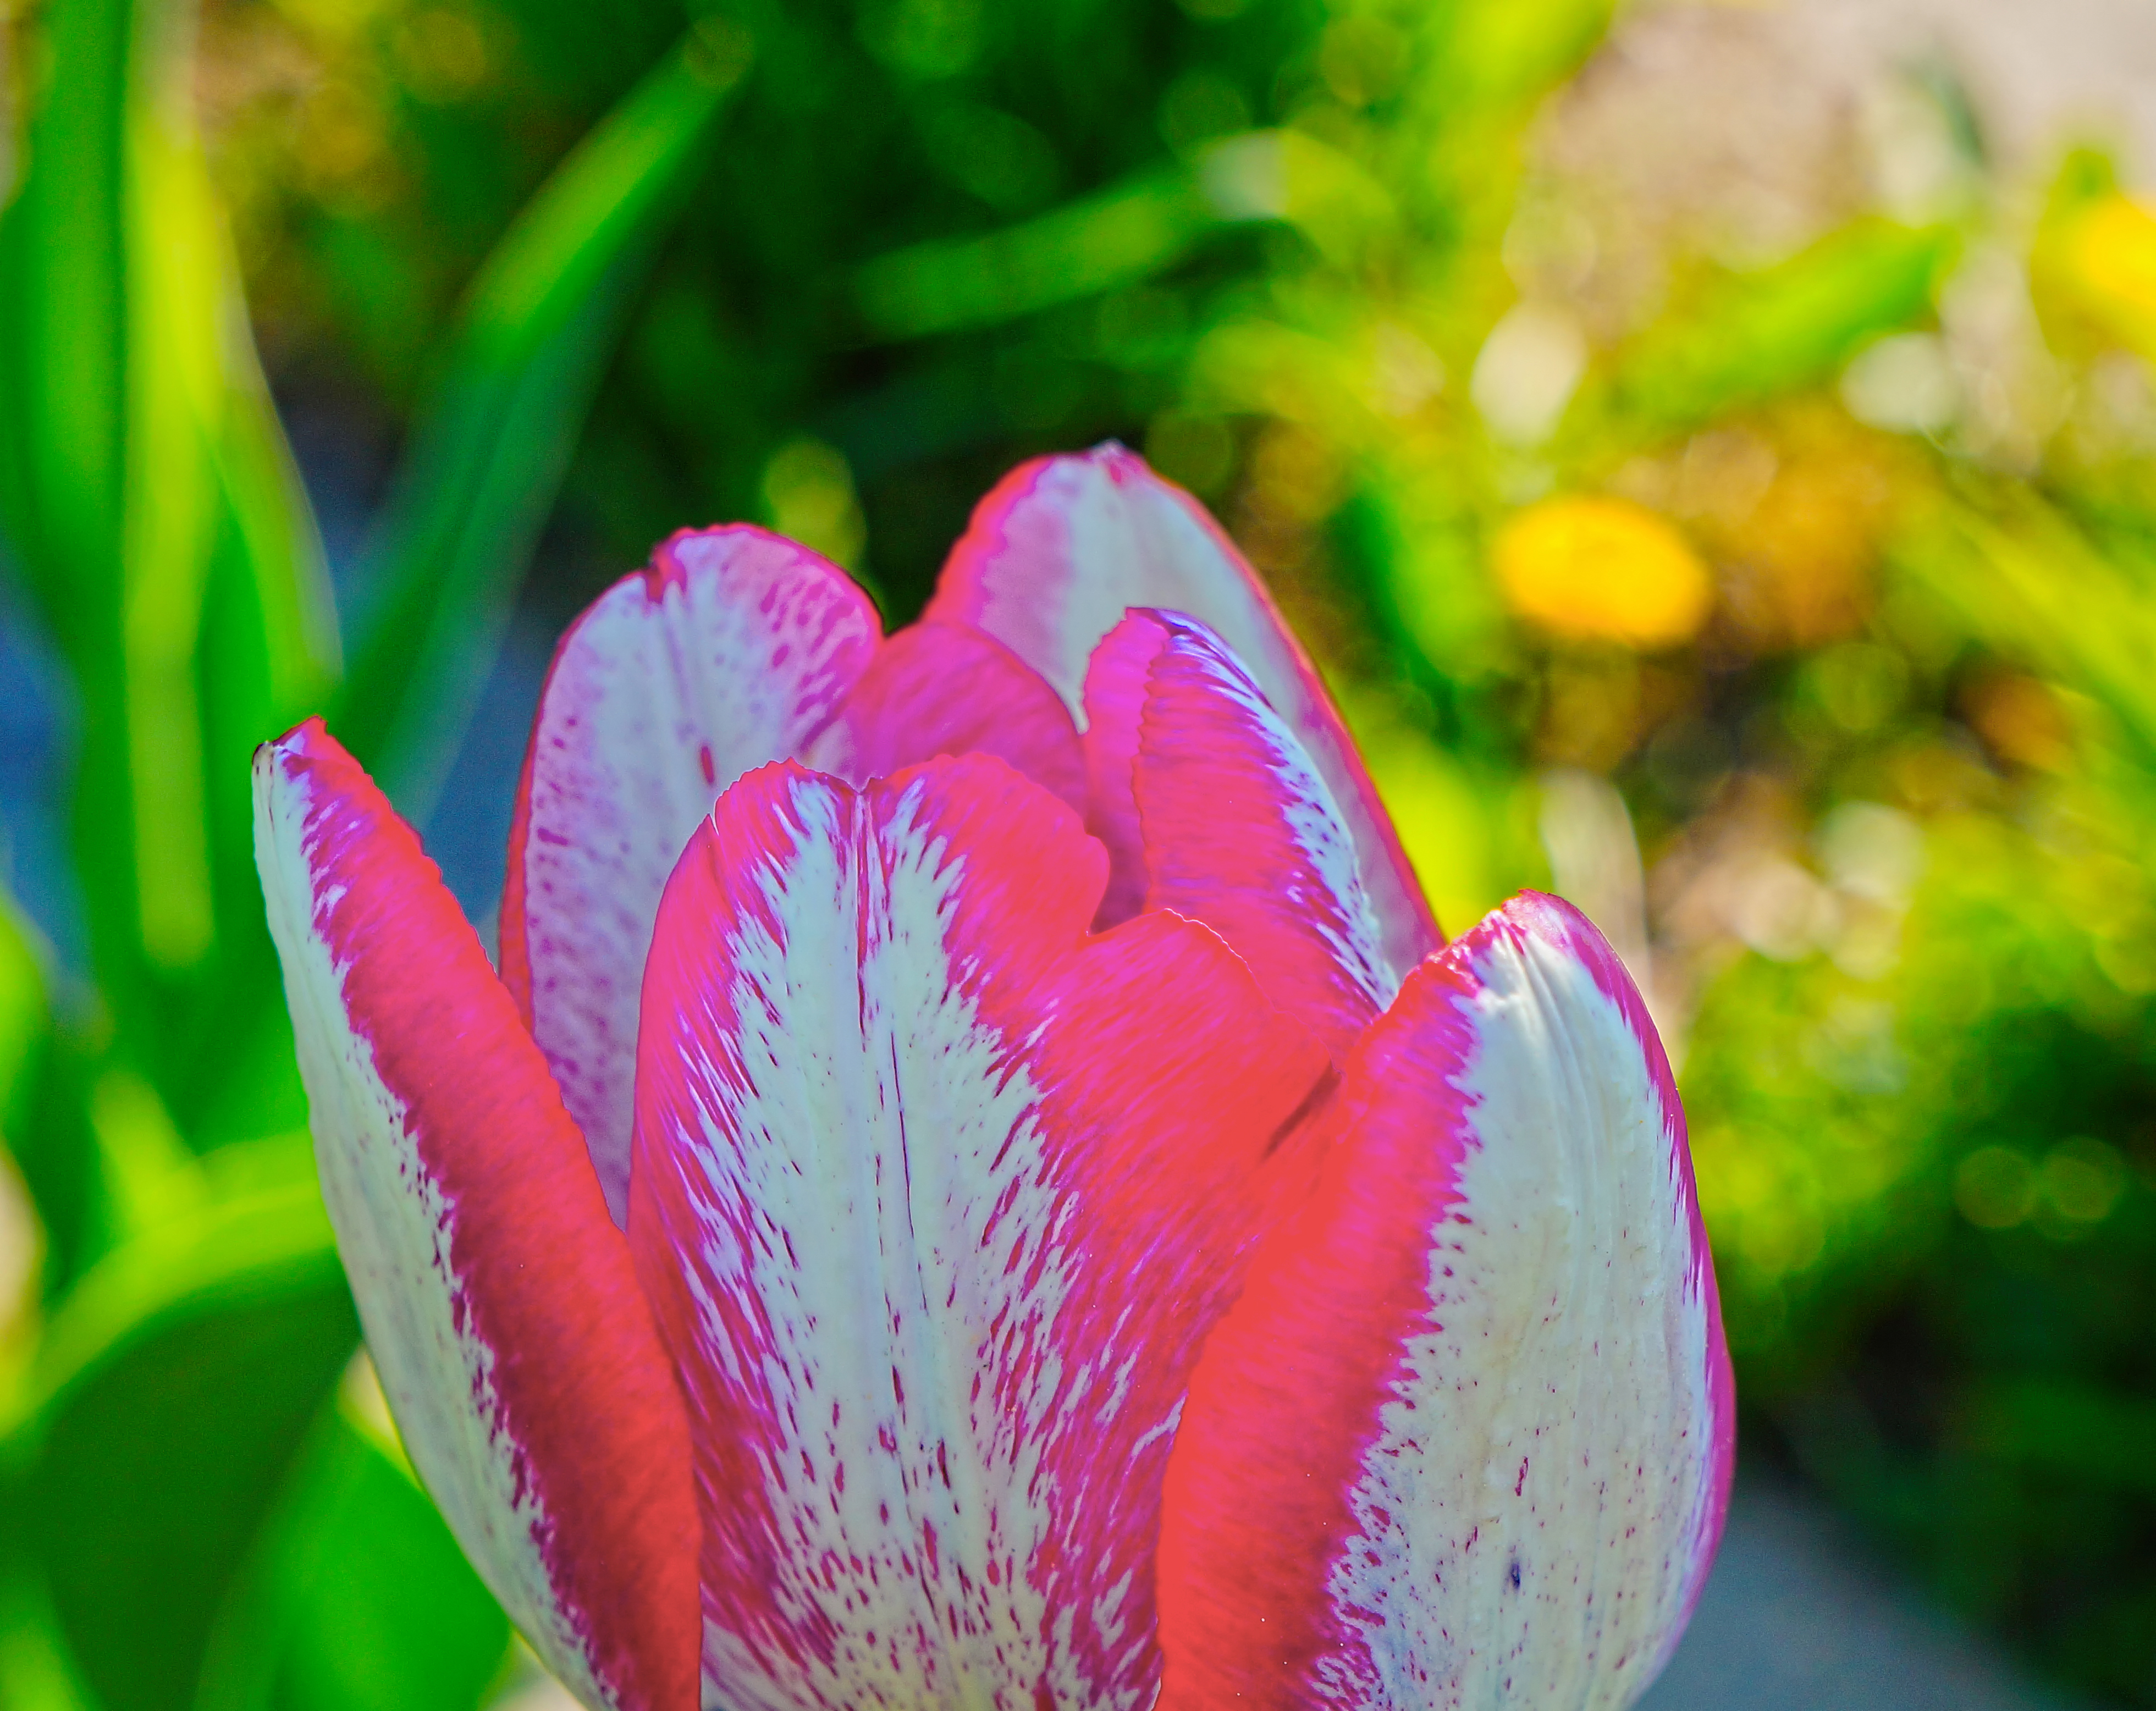
nature, grass, blossom, plant, white, photography, leaf, flower, petal, tulip, green, botany, pink, flora, wildflower, close up, eye, finland, helsinki, macro photography, flowering plant, plant stem, land plant